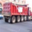
Label: truck